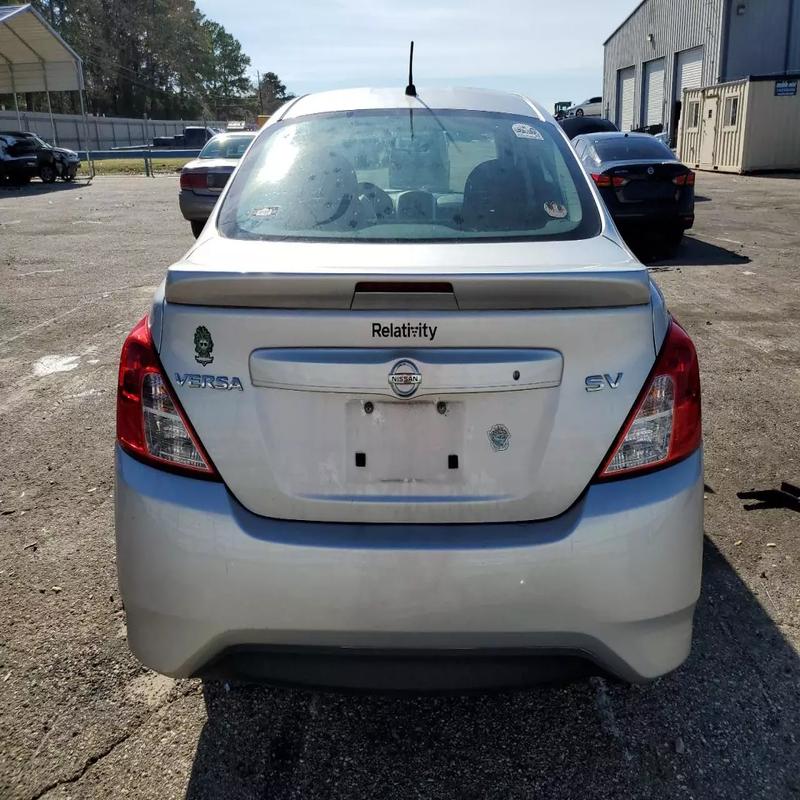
Aucun dommage détecté.
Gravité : aucun